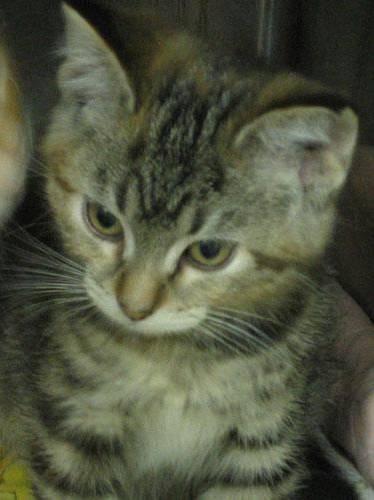
cat